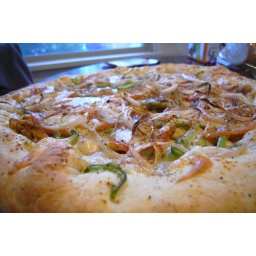
spicy chicken pizza with cheese in the crust. I should ask how they did that with the crust.